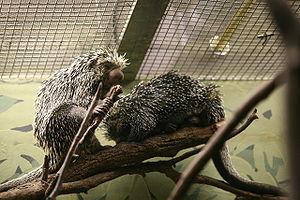
Le Porc-épic du Brésil ou Coendou à queue prenante est un porc-épic américain semi-arboricole présent dans les forêts tropicales au Mexique et à travers une grande partie de l'Amérique du Sud. L'épithète spécifique fait référence à sa queue préhensile, longue et couverte de petites écailles, qui lui sert de cinquième membre pour s'accrocher solidement aux branches.